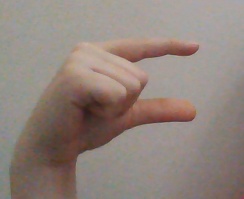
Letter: dal